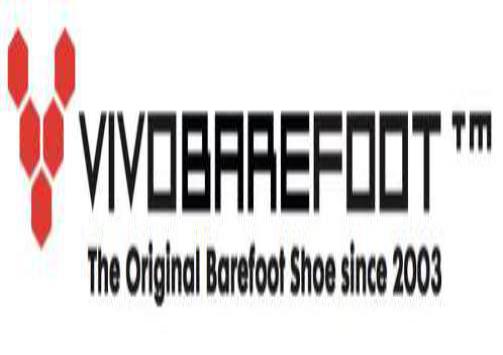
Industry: Clothes